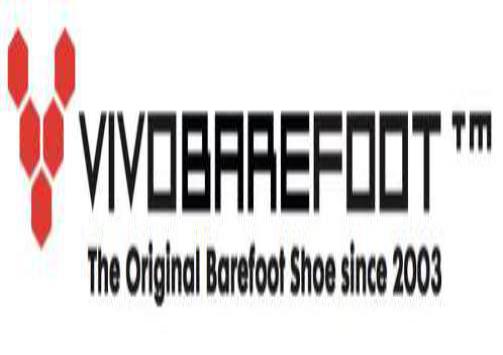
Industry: Clothes